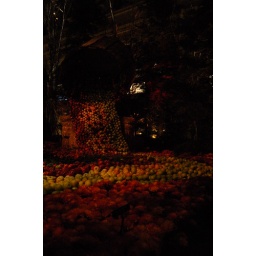
A river of colorful apples in the Bellagio Conservatory.